Salvadoran Civil War

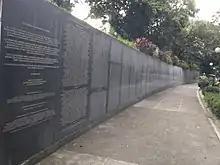
A monument carved in black marble that contains the names of thousands of victims of the civil war.

Following a proposal from Nils Thedin to UNICEF, "Days of tranquillity" were brokered between Government and rebel forces, under the direction of UNICEF Executive Director James Grant. For three days in 1985, all hostilities ceased to allow for mass-immunisation of any child against polio, measles, diphtheria, tetanus and whooping cough. The program was successful. More than half of El Salvador's 400,000 children were immunised from 2,000 immunisation centres by 20,000 health workers, and the program was repeated in subsequent years until the conclusion of the war. Similar programs have since been instituted in Uganda, Lebanon, Afghanistan, and Sudan.